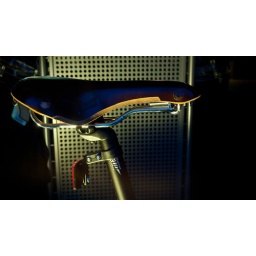
Bike seat in a store window